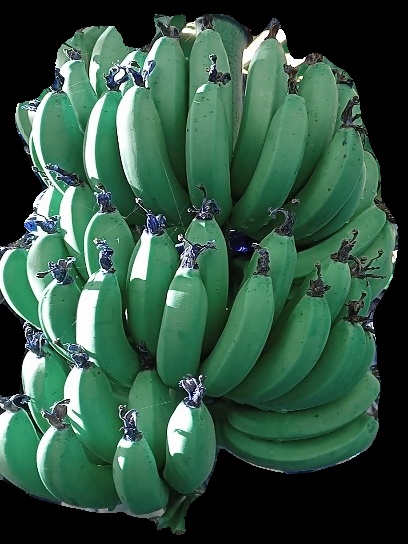
Variety: pachbale
Grade: grade1